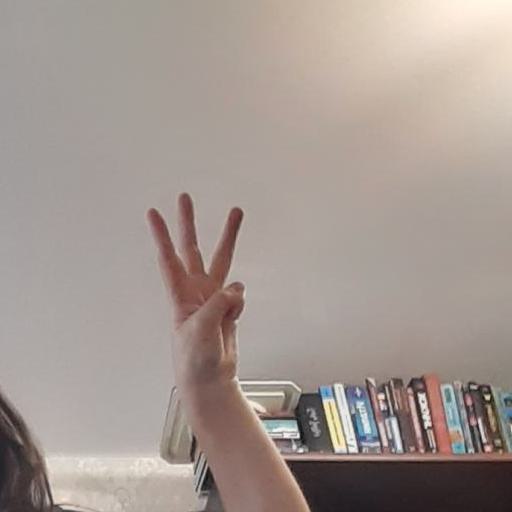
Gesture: three